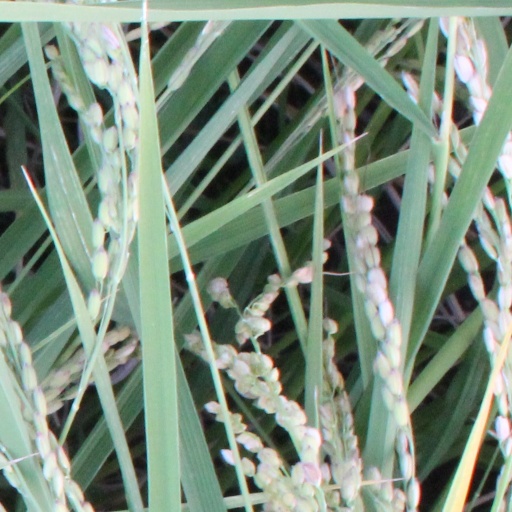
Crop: rice